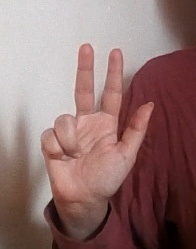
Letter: al